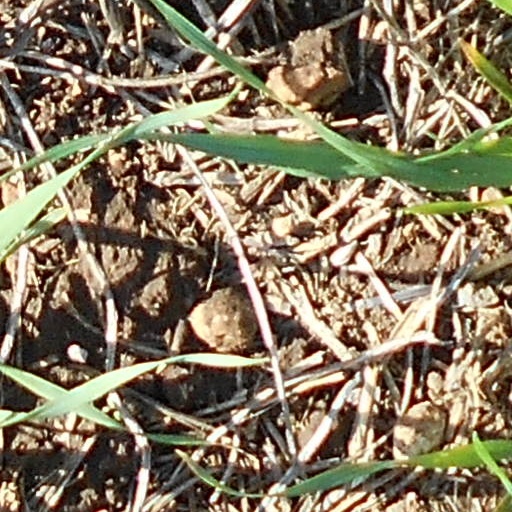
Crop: wheat